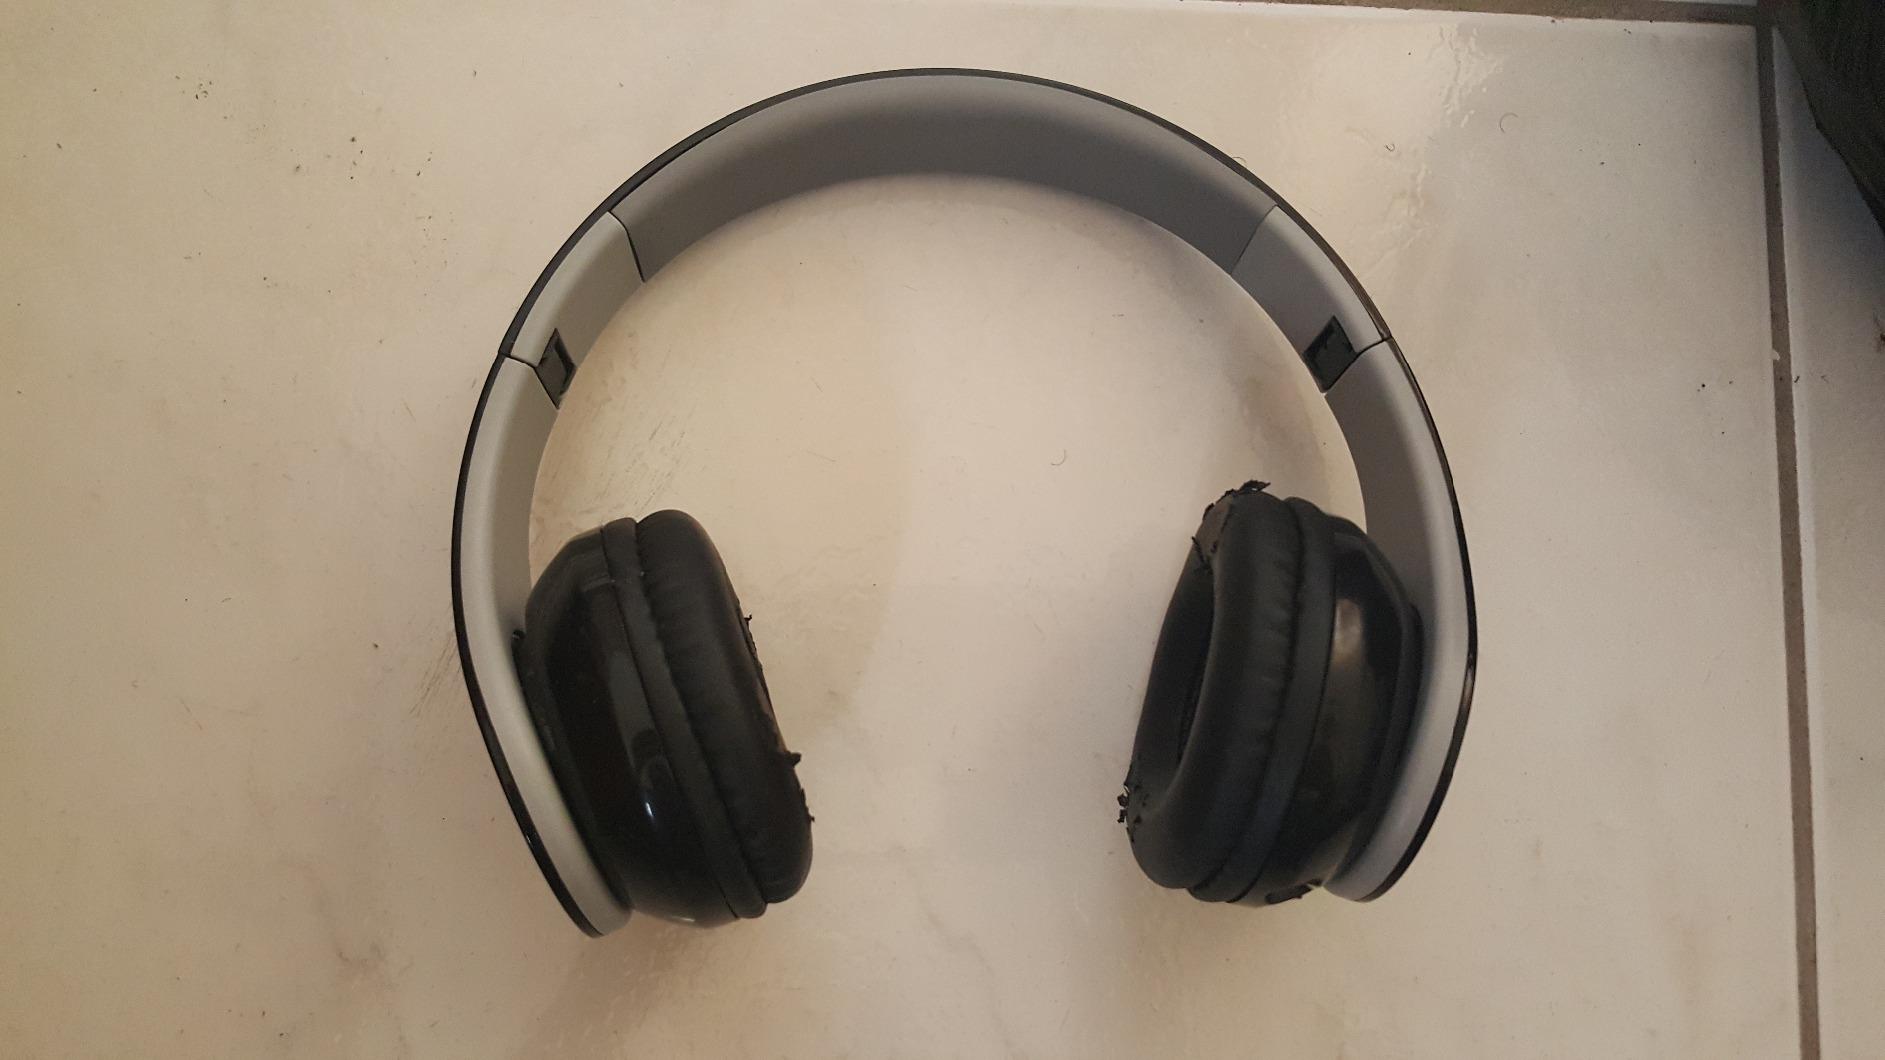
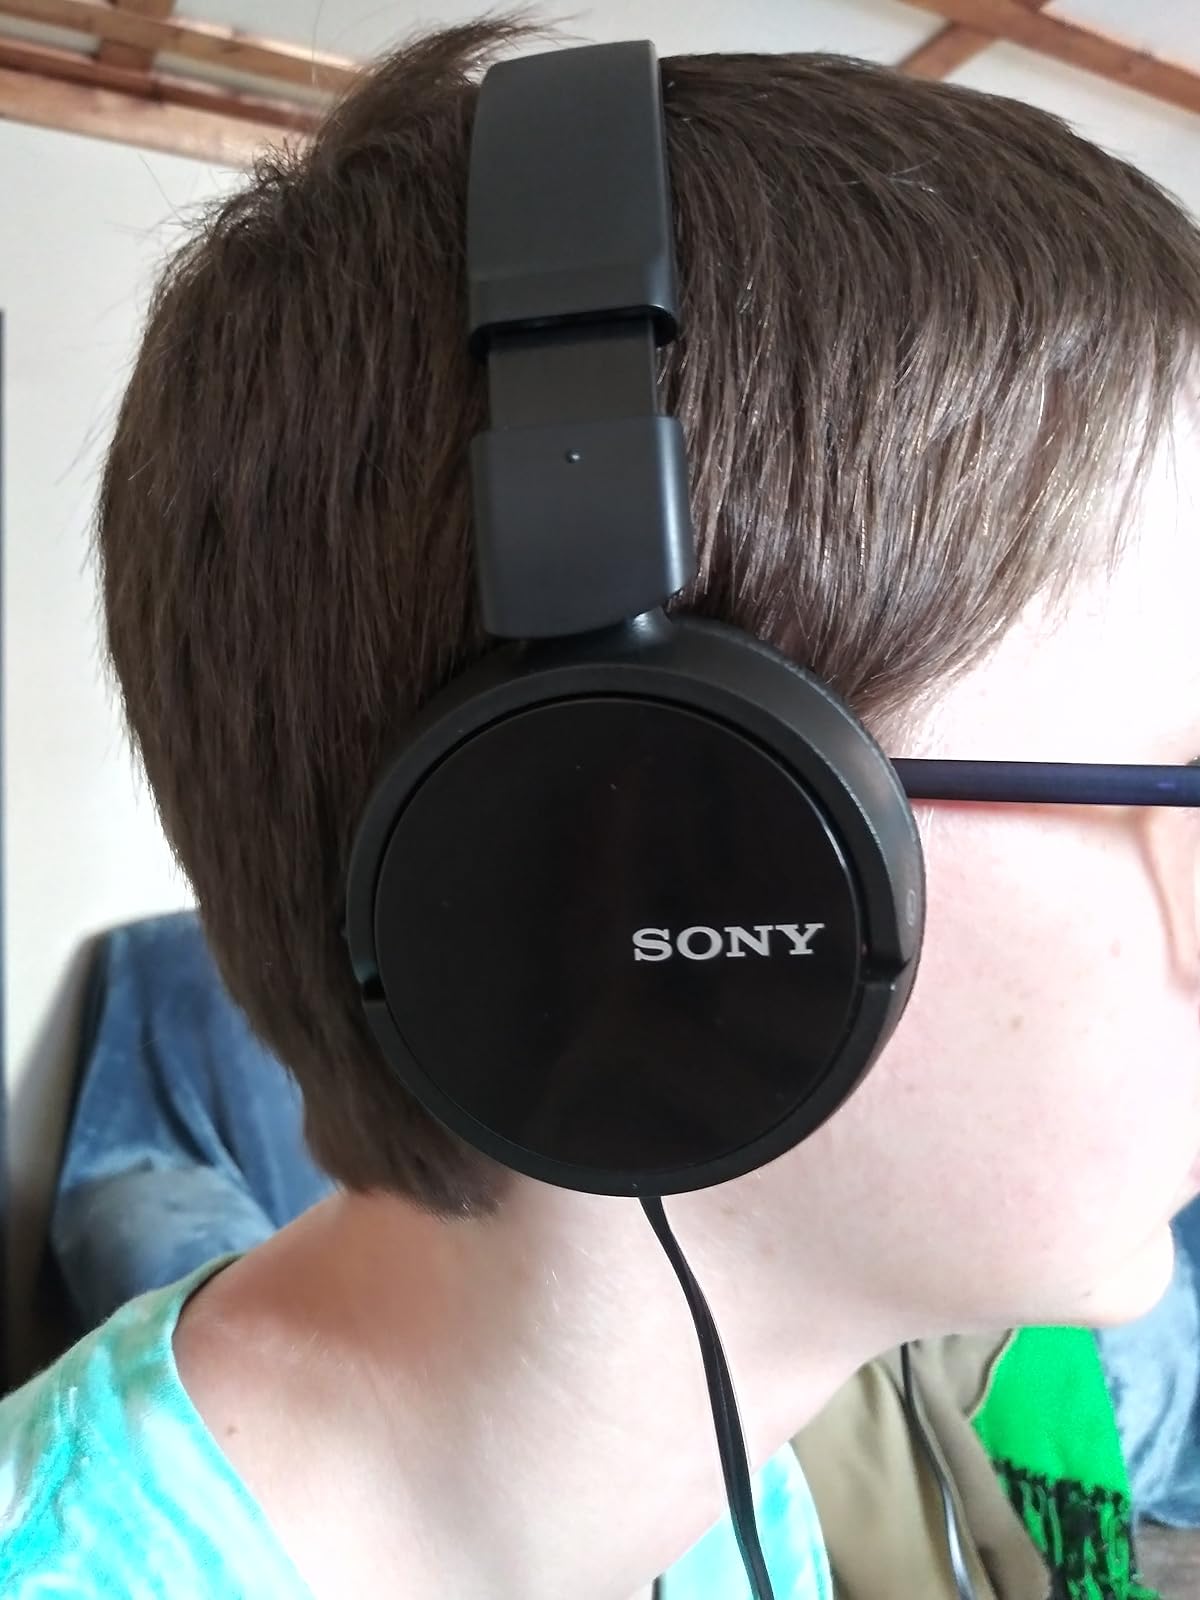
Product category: headphones
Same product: no